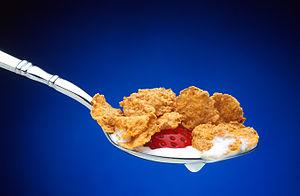
Les céréales de petit déjeuner sont des transformations agroalimentaires industrielles à base majoritaire de céréales conçues pour être consommées lors du petit-déjeuner. Ce sont généralement de petits agglomérats de divers produits dont des céréales, du sucre et certains arômes naturels ou artificiels. Elles sont régulièrement critiquées pour leur teneur souvent élevée en sucre et matières grasses. Elles sont promues par des publicités ciblant les enfants, avec une mascotte commerciale et parfois des cadeaux dans la boîte.
Les flocons de maïs, pétales de maïs, aussi parfois appelé corn flakes, sont un produit alimentaire dérivé du maïs. C'est un mets à base de maïs cuit avec du sucre et des vitamines. La pâte est aplatie et grillée en forme des flocons familiers qui sont habituellement consommés au petit déjeuner, servis avec du lait. Ils ont été inventés en 1897 dans le Michigan par John Kellogg.